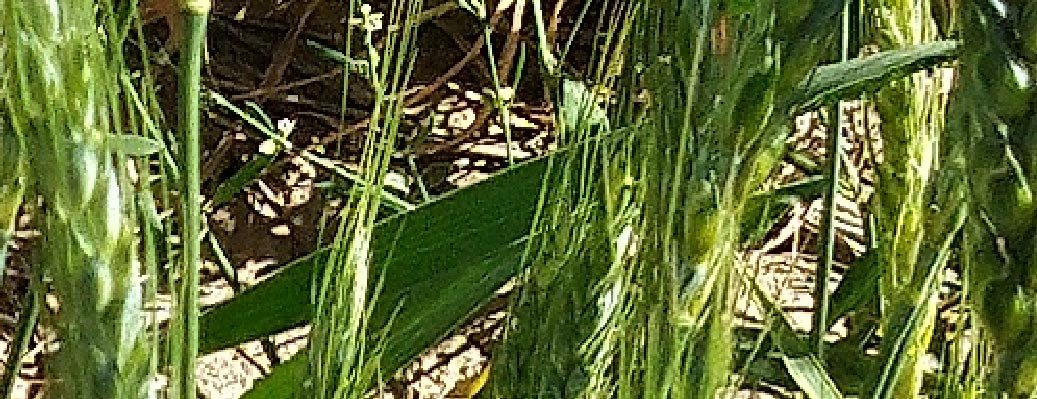
Label: Wheat___Healthy